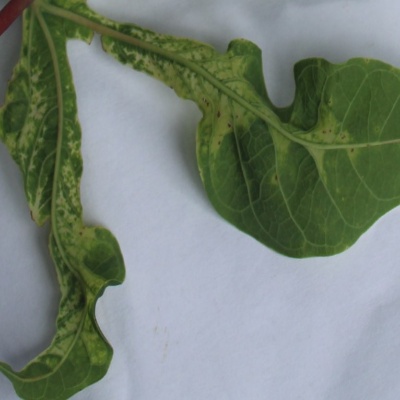
Crop: Cassava
Condition: mosaic